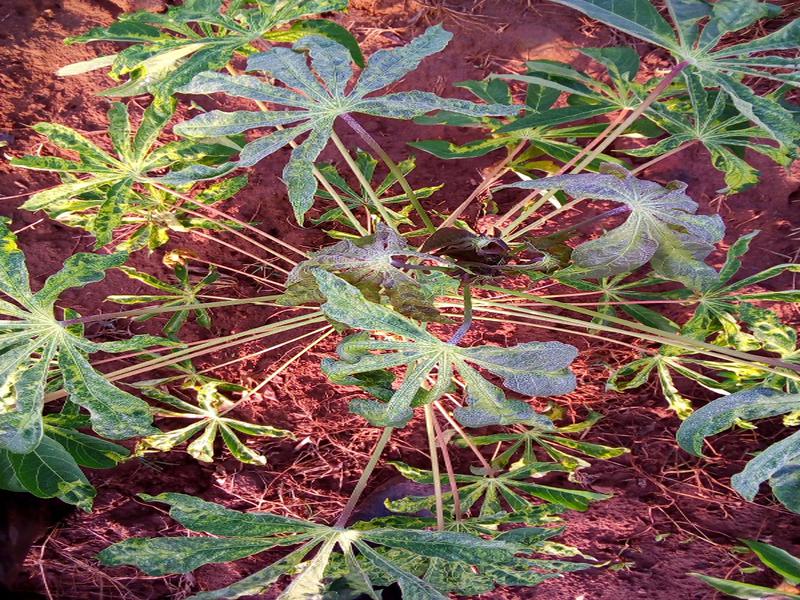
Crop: cassava
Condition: mosaic_disease